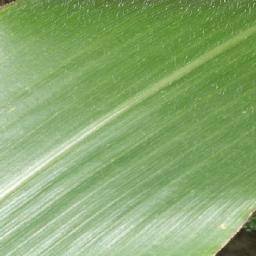
Label: Corn___healthy